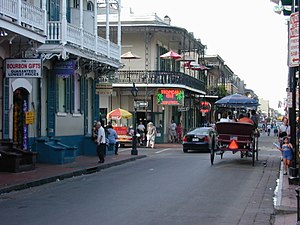
New Orleans / Billeder
New Orleans er den største by i den amerikanske delstat Louisiana. Byen kaldes også Crescent City på grund af den form, den har, med sin placering langs Mississippi-floden. Byens kælenavn er "Big Easy". Nogen gange betegnes den også som NOLA. Selve byen har omkring 288.000 indbyggere, mens Greater New Orleans Area har omkring 1,2 millioner indbyggere. Ca. 28 % af befolkningen er hvide, mens ca. 67 % er afro-amerikanere. Resten er primært asiater.